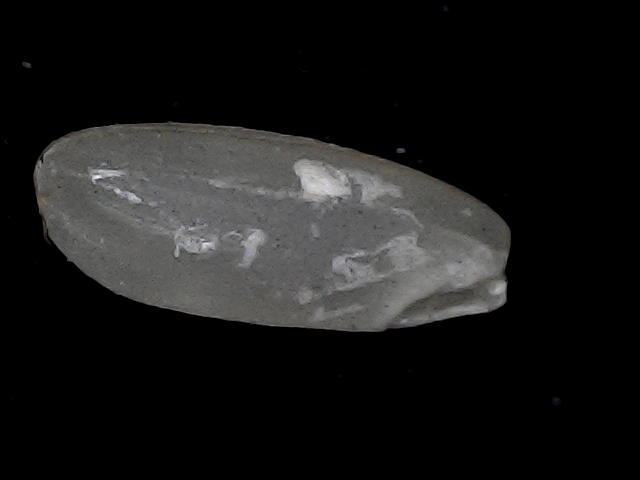
Rice variety: BD93